Roman Cumbria

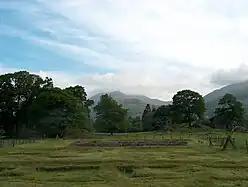
Galava Roman fort, Ambleside

Only twenty years after Hadrian's Wall was started, Antoninus Pius (emperor 138 AD - 161 AD) almost completely abandoned it in 138 AD, a few months after his accession, turning his attentions to his own frontier fortification, the Antonine Wall across central Scotland. Perhaps he wanted to include possible enemies (and friends) within a frontier zone, rather than beyond it, as with Hadrian's scheme. The two walls were not held in conjunction and the coastal fortifications were de-militarised as well. But Antoninus failed to secure control of southern Scotland and the Romans returned to Hadrian's Wall, which was refurbished, in 164 AD, after which garrisons were retained there until the early 5th century.